ICBC Turkey

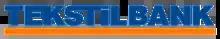
Logo of Tekstilbank A.Ş. until 2015

The remaining 24.5% stock is public and is operated in Borsa Istanbul. ICBC Yatirim, a subsidiary of ICBC, provides support to stock market investors.